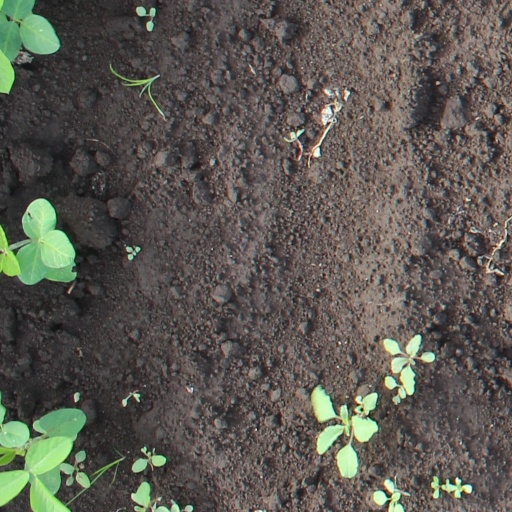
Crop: soybean